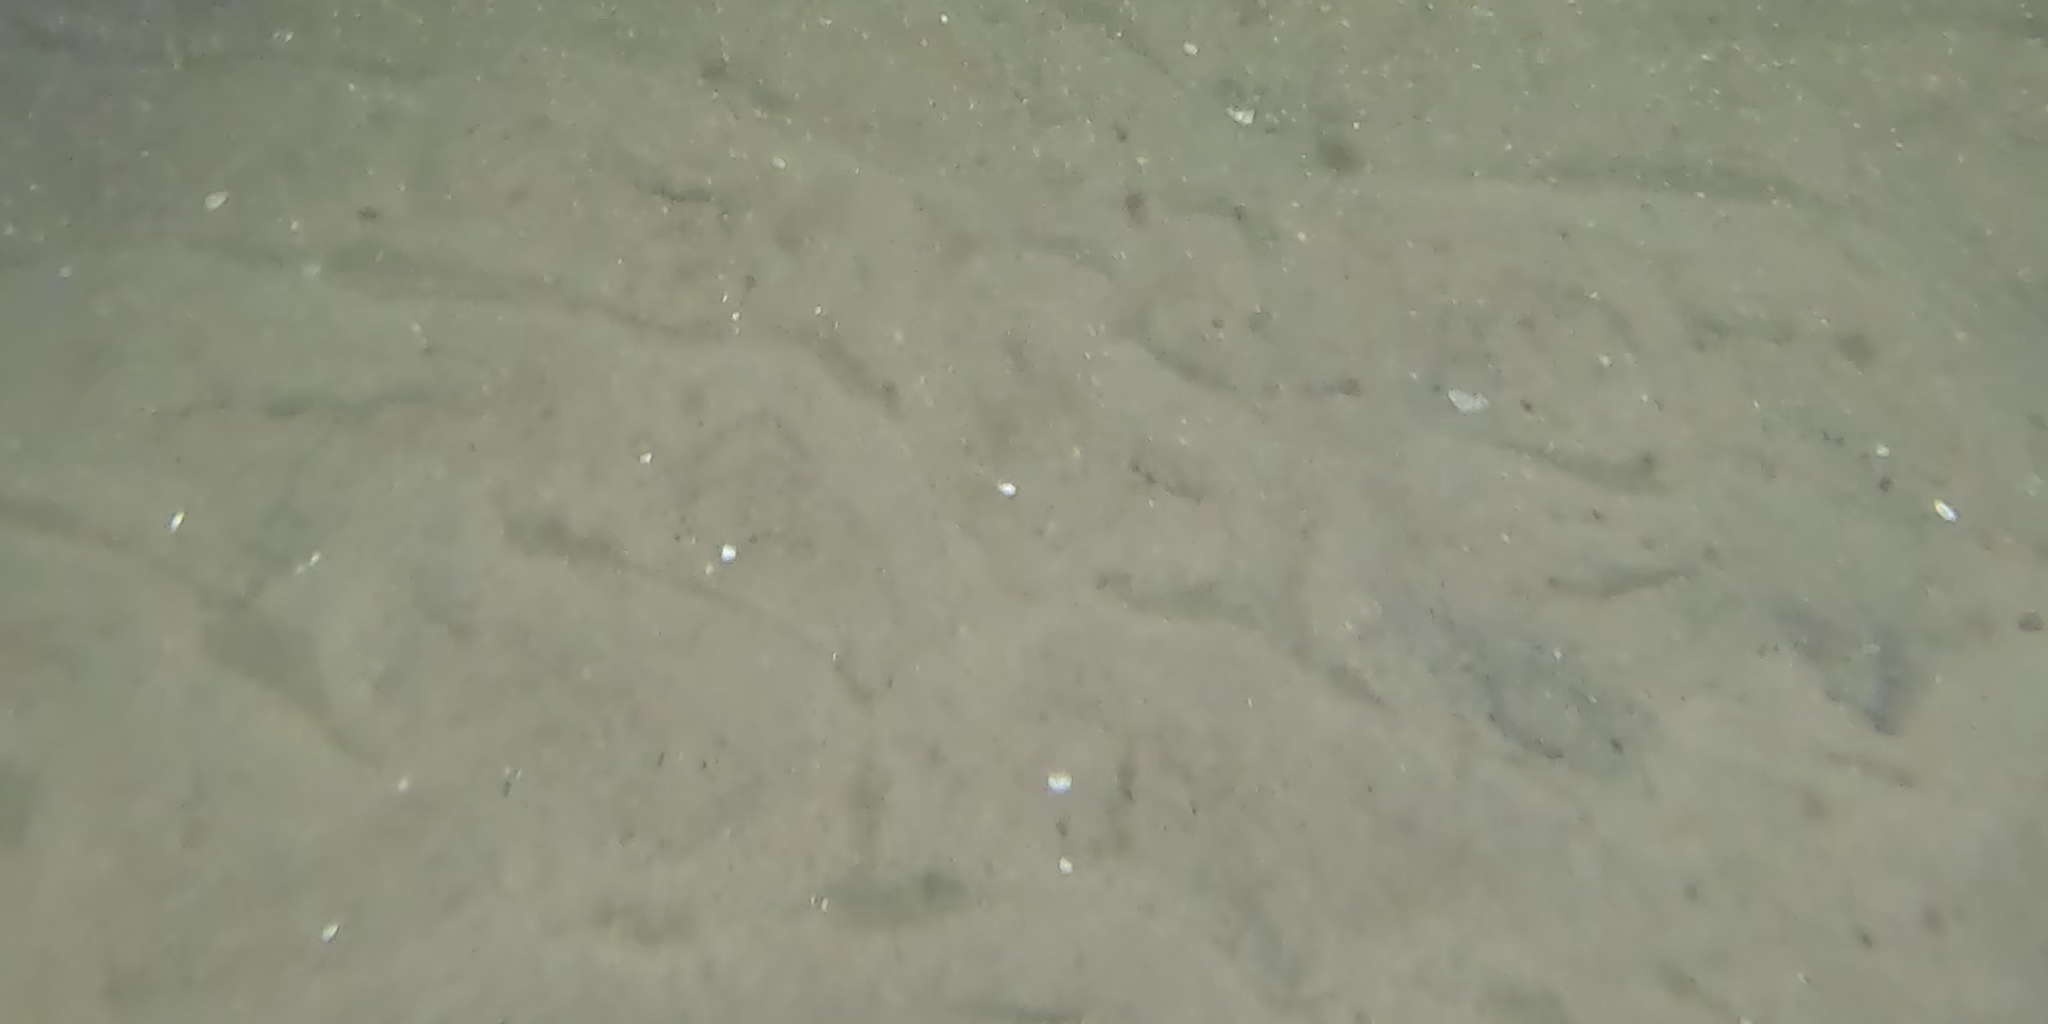
Seabed habitat: sand